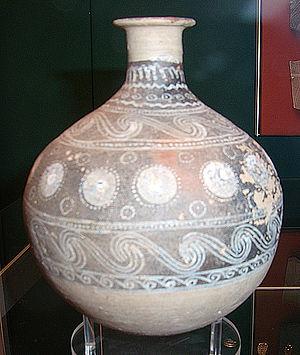
Mittani était un royaume du Proche-Orient ancien dont le centre était situé au nord-est de la Syrie actuelle, dans le triangle du Khabour, à peu près entre le XVIIᵉ siècle et le XIIIᵉ siècle avant notre ère. Il était peuplé en majorité de Hourrites, peuple qui doit son nom actuel à la région appelée Hourri, qui semble recouvrir une grande partie de la Haute Mésopotamie. Son élite et sa dynastie régnante, bien que hourrites, préservent cependant des traits archaïques indo-aryens qui traduisent peut-être des origines de ce peuple. Le nom du royaume provient peut-être du nom d'un certain Maitta. Ses voisins l'appelaient de différentes façons : Naharina pour les Égyptiens, Hanigalbat pour les Assyriens, ou encore Subartu dans certains cas.